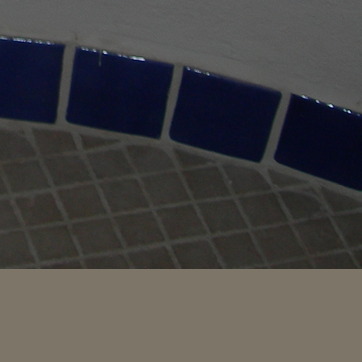
Material: tile